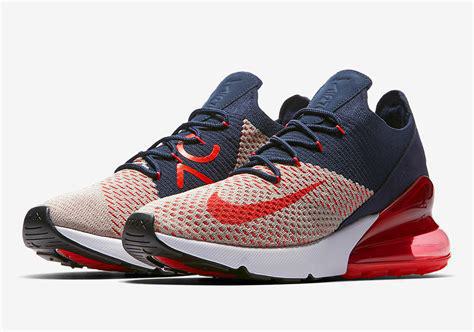
Brand: Nike
Model: Air Max 270 Flyknit